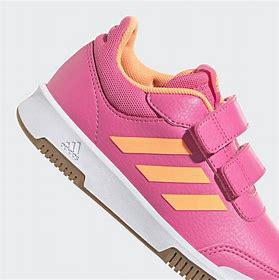
Brand: Adidas
Model: Tensaur